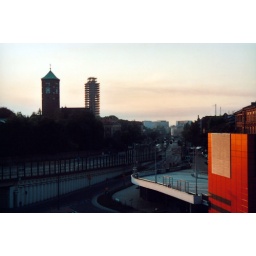
a perspective of Wit Stwosz street in krakow bus terminal at right